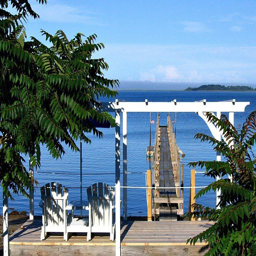
seating that looks out over the water .